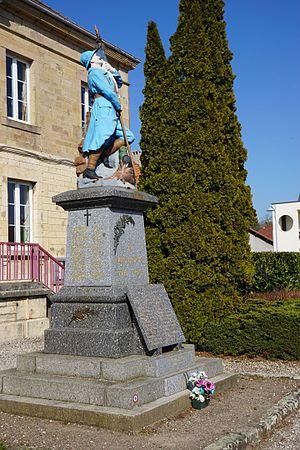
Le monument aux morts de Saulnot.
Saulnot est une commune française située dans le département de la Haute-Saône, à la limite du Doubs en région Bourgogne-Franche-Comté. Elle fait partie de la communauté de communes du pays d'Héricourt et se trouve à la limite des Vosges saônoises et du pôle métropolitain Nord Franche-Comté. Son territoire vallonné, dont l'altitude varie de 324 à 522 mètres, comprend une grande partie de forêt ainsi qu'un marais servant de halte à plusieurs espèces d'oiseaux migrateurs. Il fait partie des collines pré-jurassiennes. La population municipale s'élève à 759 habitants en 2017.